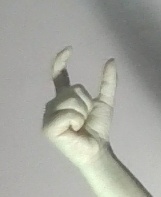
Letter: nun